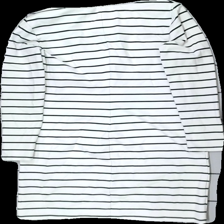
View: back
Type: Dress
Category: Ladies
Brand: H&M
Colors: White, Black
Material: 66% viskos 34% polyester
Pattern: Striped
Cut: C-collar
Size: M
Season: All
Price range: <50
Recommended usage: Reuse
Description: randig klänning